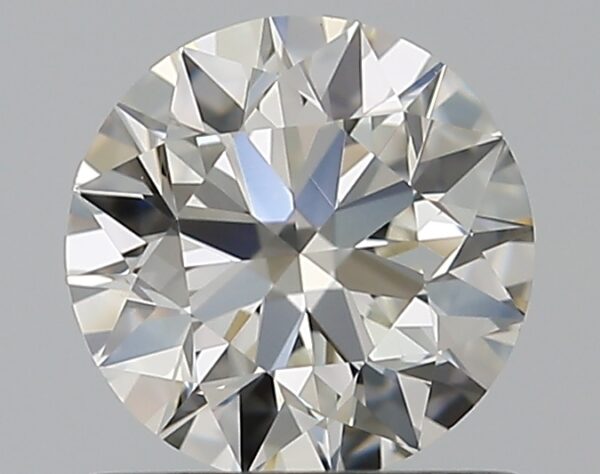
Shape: round
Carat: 0.7
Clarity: VS1
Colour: J
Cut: EX
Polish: EX
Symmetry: VG
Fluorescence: N
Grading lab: GIA
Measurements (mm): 5.64 x 5.67 x 3.54